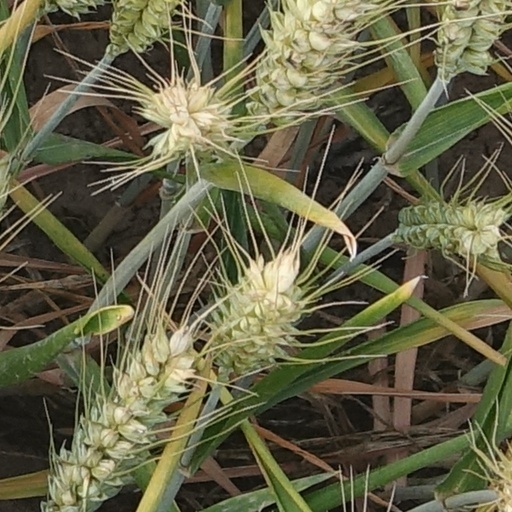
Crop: wheat